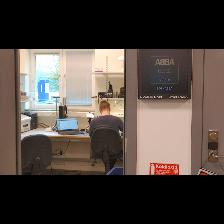
Label: Human